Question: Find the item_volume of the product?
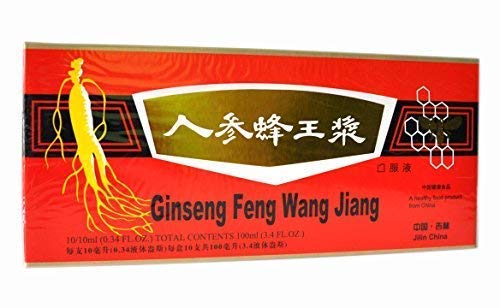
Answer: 100.0 millilitre